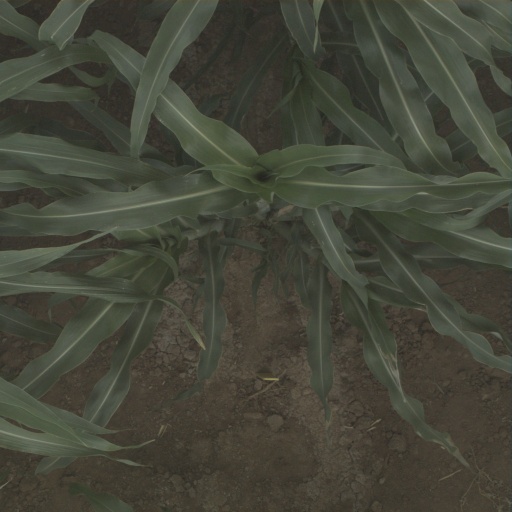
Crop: sorghum